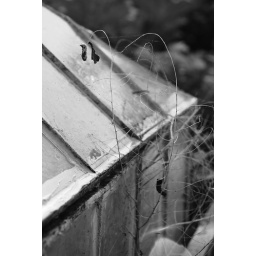
courgettes in glass houses